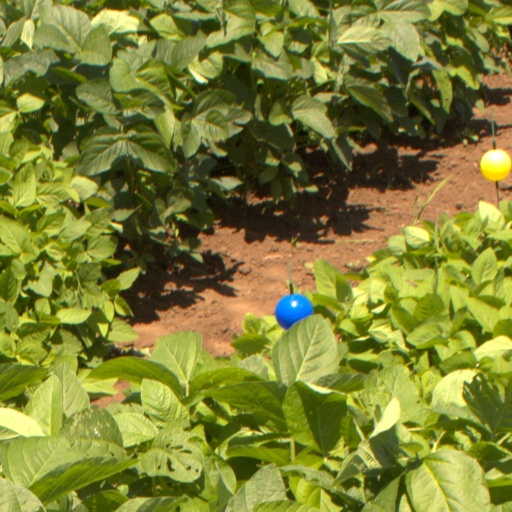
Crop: soybean